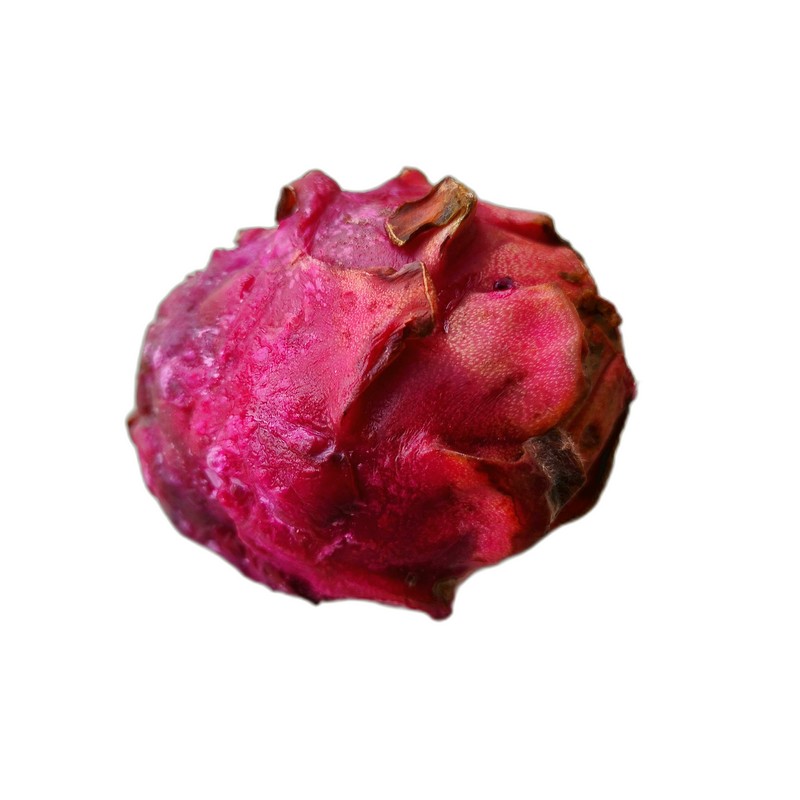
Label: Defect Dragon Fruit